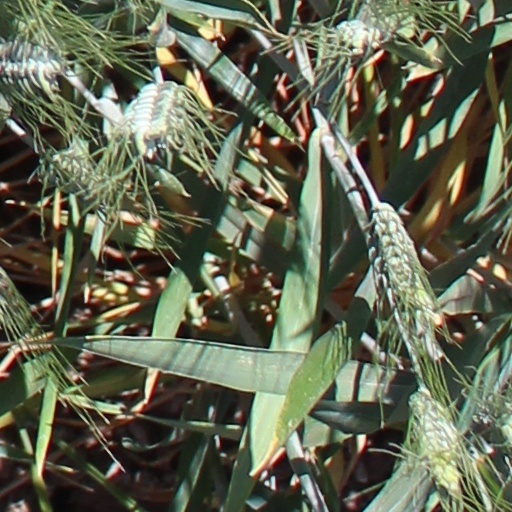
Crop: wheat